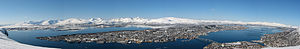
Tromsø / Kultur / Sprog
:Image:Panorama fjellheisen-improved.jpg